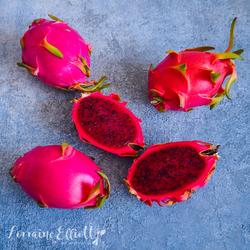
Label: Dragonfruit